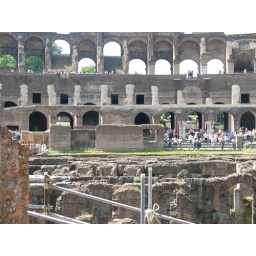
Coliseum, showing internal walls underneath the original sand covered floor